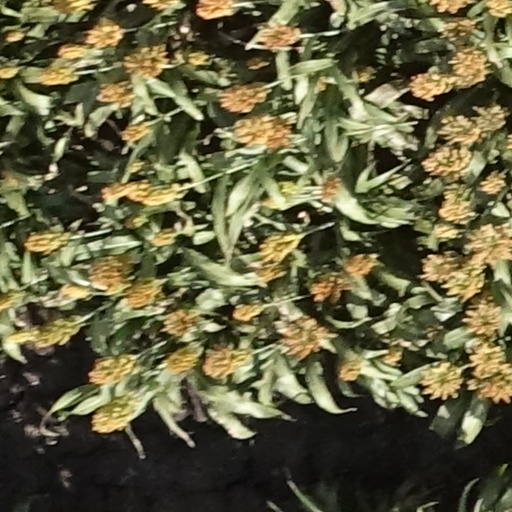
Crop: sorghum